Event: Nepal Earthquake
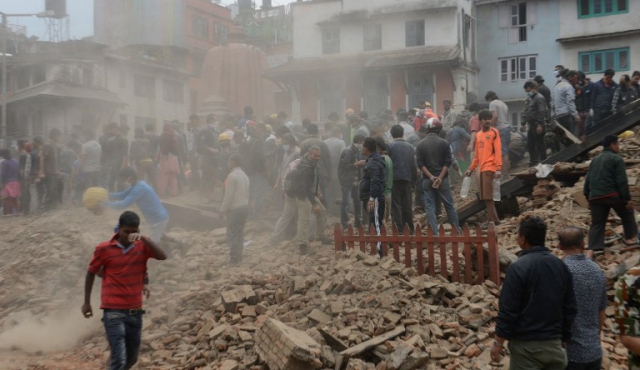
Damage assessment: damage